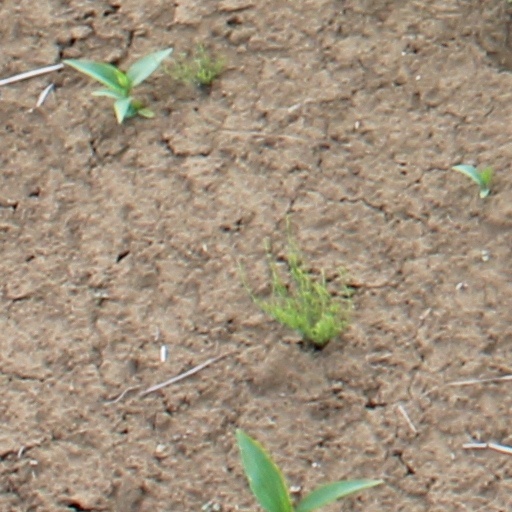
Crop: wheat